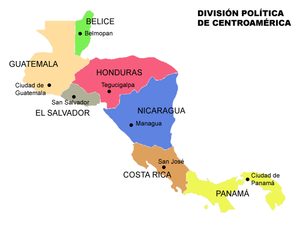
L'équipe du Honduras de football est la sélection de joueurs honduriens représentant le pays lors des compétitions internationales de football masculin, sous l'égide de la Fédération du Honduras de football.
L'équipe du Costa Rica de football est constituée par une sélection des meilleurs joueurs costariciens représentant leur pays en football masculin. Elle est sous l'égide de la Fédération costaricienne de football.